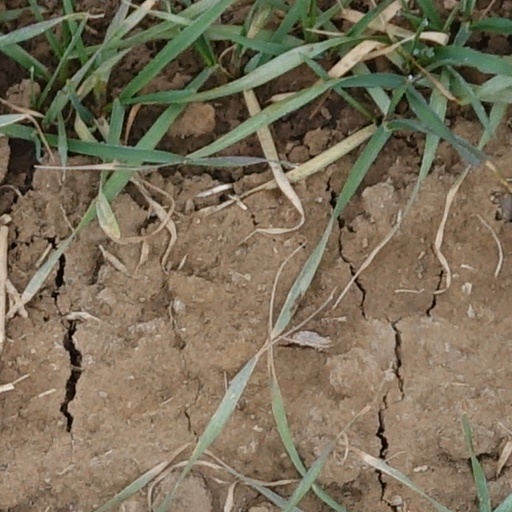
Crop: wheat